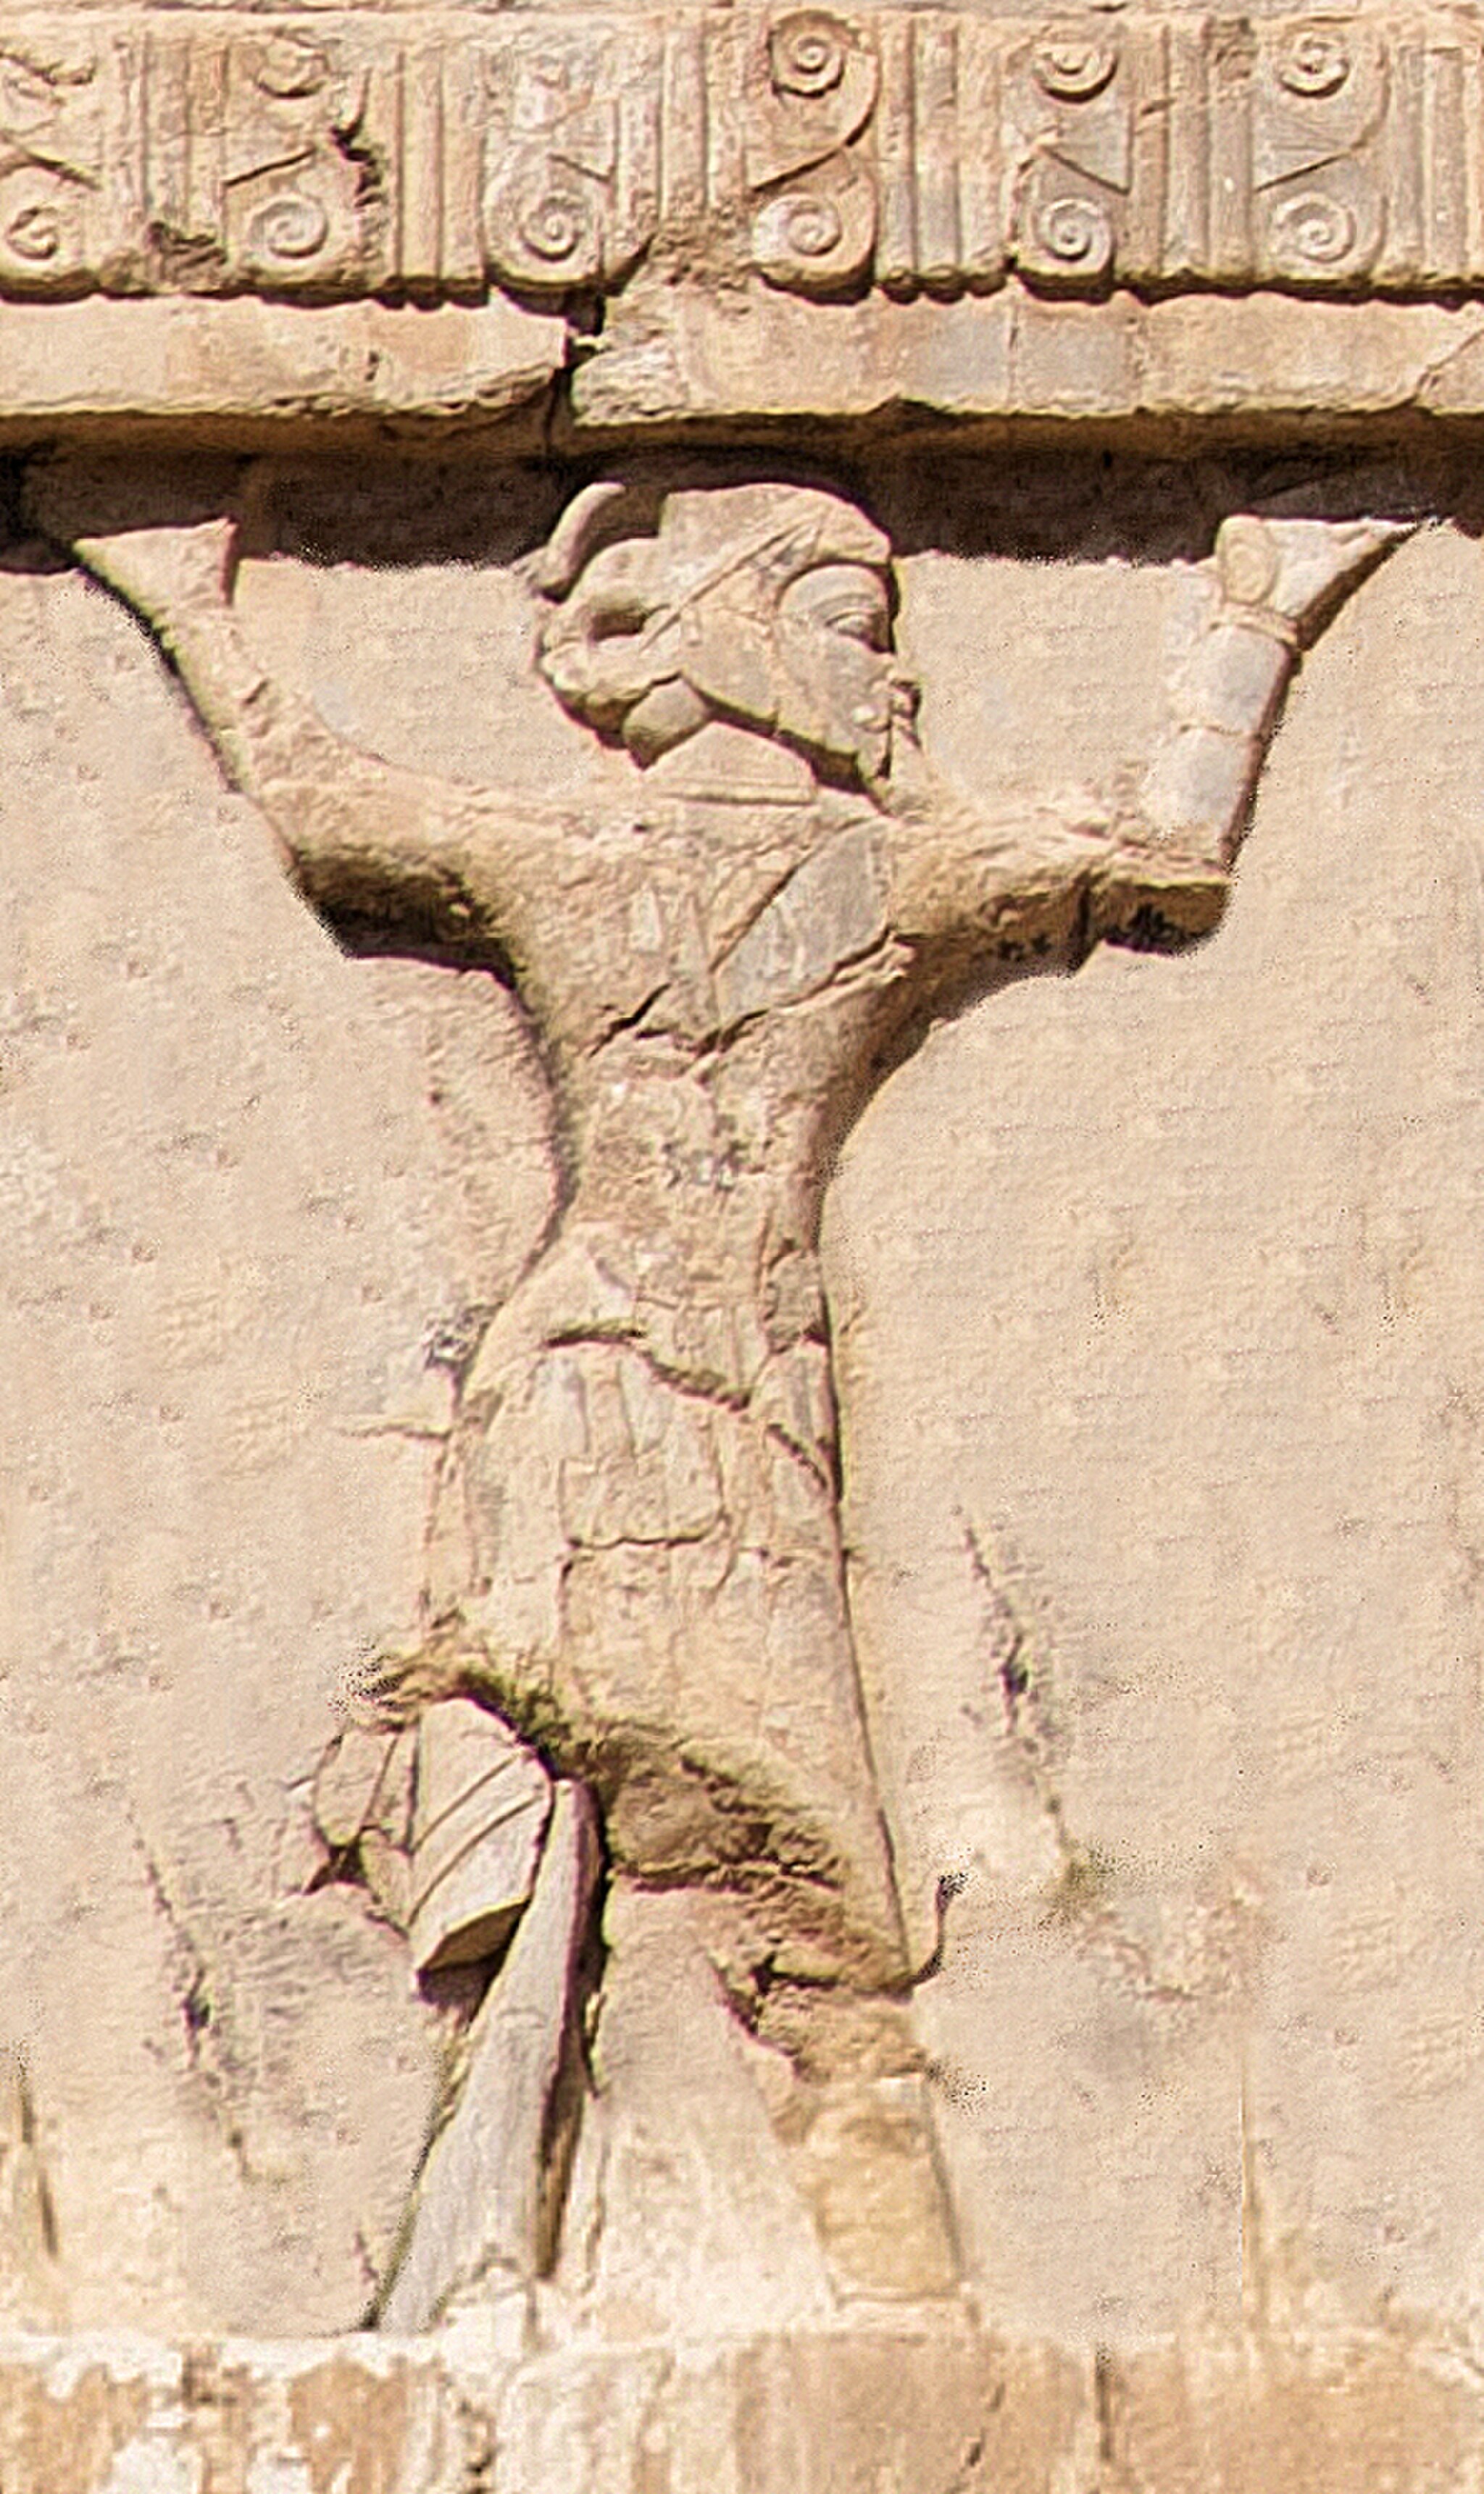
Title: Saka beyond the sea, Xerxes I tomb relief
Description: Saka beyond the sea, Xerxes I tomb relief
Date: 2018-10-20
Categories: Tomb of Xerxes I, Extracted images, Scythians in art